Jeremiah Lanphier

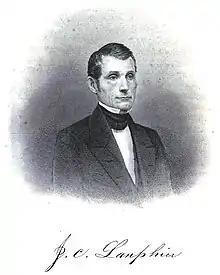
Jeremiah Lanphier c. 1860

Jeremiah Calvin Lanphier (September 3, 1809 – December 26, 1898) was an American lay missionary in New York City, popularly regarded as having been instrumental in instigating the American religious revival of 1857–58.